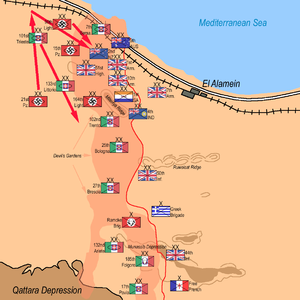
Andet slag om el-Alamein / Slaget / Fase tre: Modangrebet
Rommel omgrupperer sine styrker: 29. oktober
Andet slag om el-Alamein var et afgørende vendepunkt i Ørkenkrigen under 2. verdenskrig. Slaget foregik ved El-Alamein i Egypten 23. oktober – 3. november 1942. Det Første slag om el-Alamein havde bremset aksemagternes fremrykning i juli 1942. I august 1942 overtog generalløjtnant Bernard Montgomery kommandoen over den britiske 8. arme fra general Claude Auchinleck.